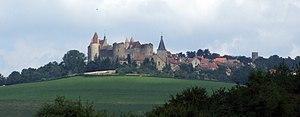
Vue générale du village, Chateauneuf-en-Auxois, Côte-d'Or, Bourgogne, France
Châteauneuf, ou Châteauneuf-en-Auxois, est une commune française située dans le canton d'Arnay-le-Duc du département de la Côte-d'Or, en région Bourgogne-Franche-Comté.